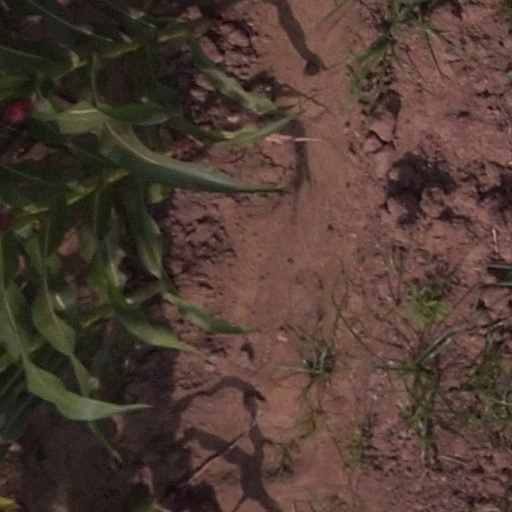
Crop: maize; corn